South African Border War

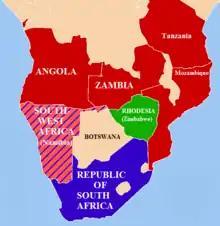
Geopolitical situation, 1978–79.

Defence chiefs such as General Magnus Malan welcomed Botha's ascension, blaming previous battlefield reversals—namely, Operation Savannah—on Vorster's indecisive and "lackluster" leadership. Botha had generated a reputation for being a tenacious, uncompromising leader who would use South Africa's position of military strength to strike hard at its foreign enemies, particularly to retaliate against any form of armed provocation. He criticised the West and the US in particular as being unwilling to stand up to Soviet expansionism, and declared that if South Africa could no longer look to the "free world" for support, then it would prevent further communist inroads into the region itself. Within the first three months of his premiership, the length of military service for white conscripts was doubled, and construction began on several new SADF bases near the border. Although little in the tactical situation had changed when Botha assumed office, patrols now crossed into Angola much more frequently to intercept and destroy PLAN cadres along their known infiltration routes.